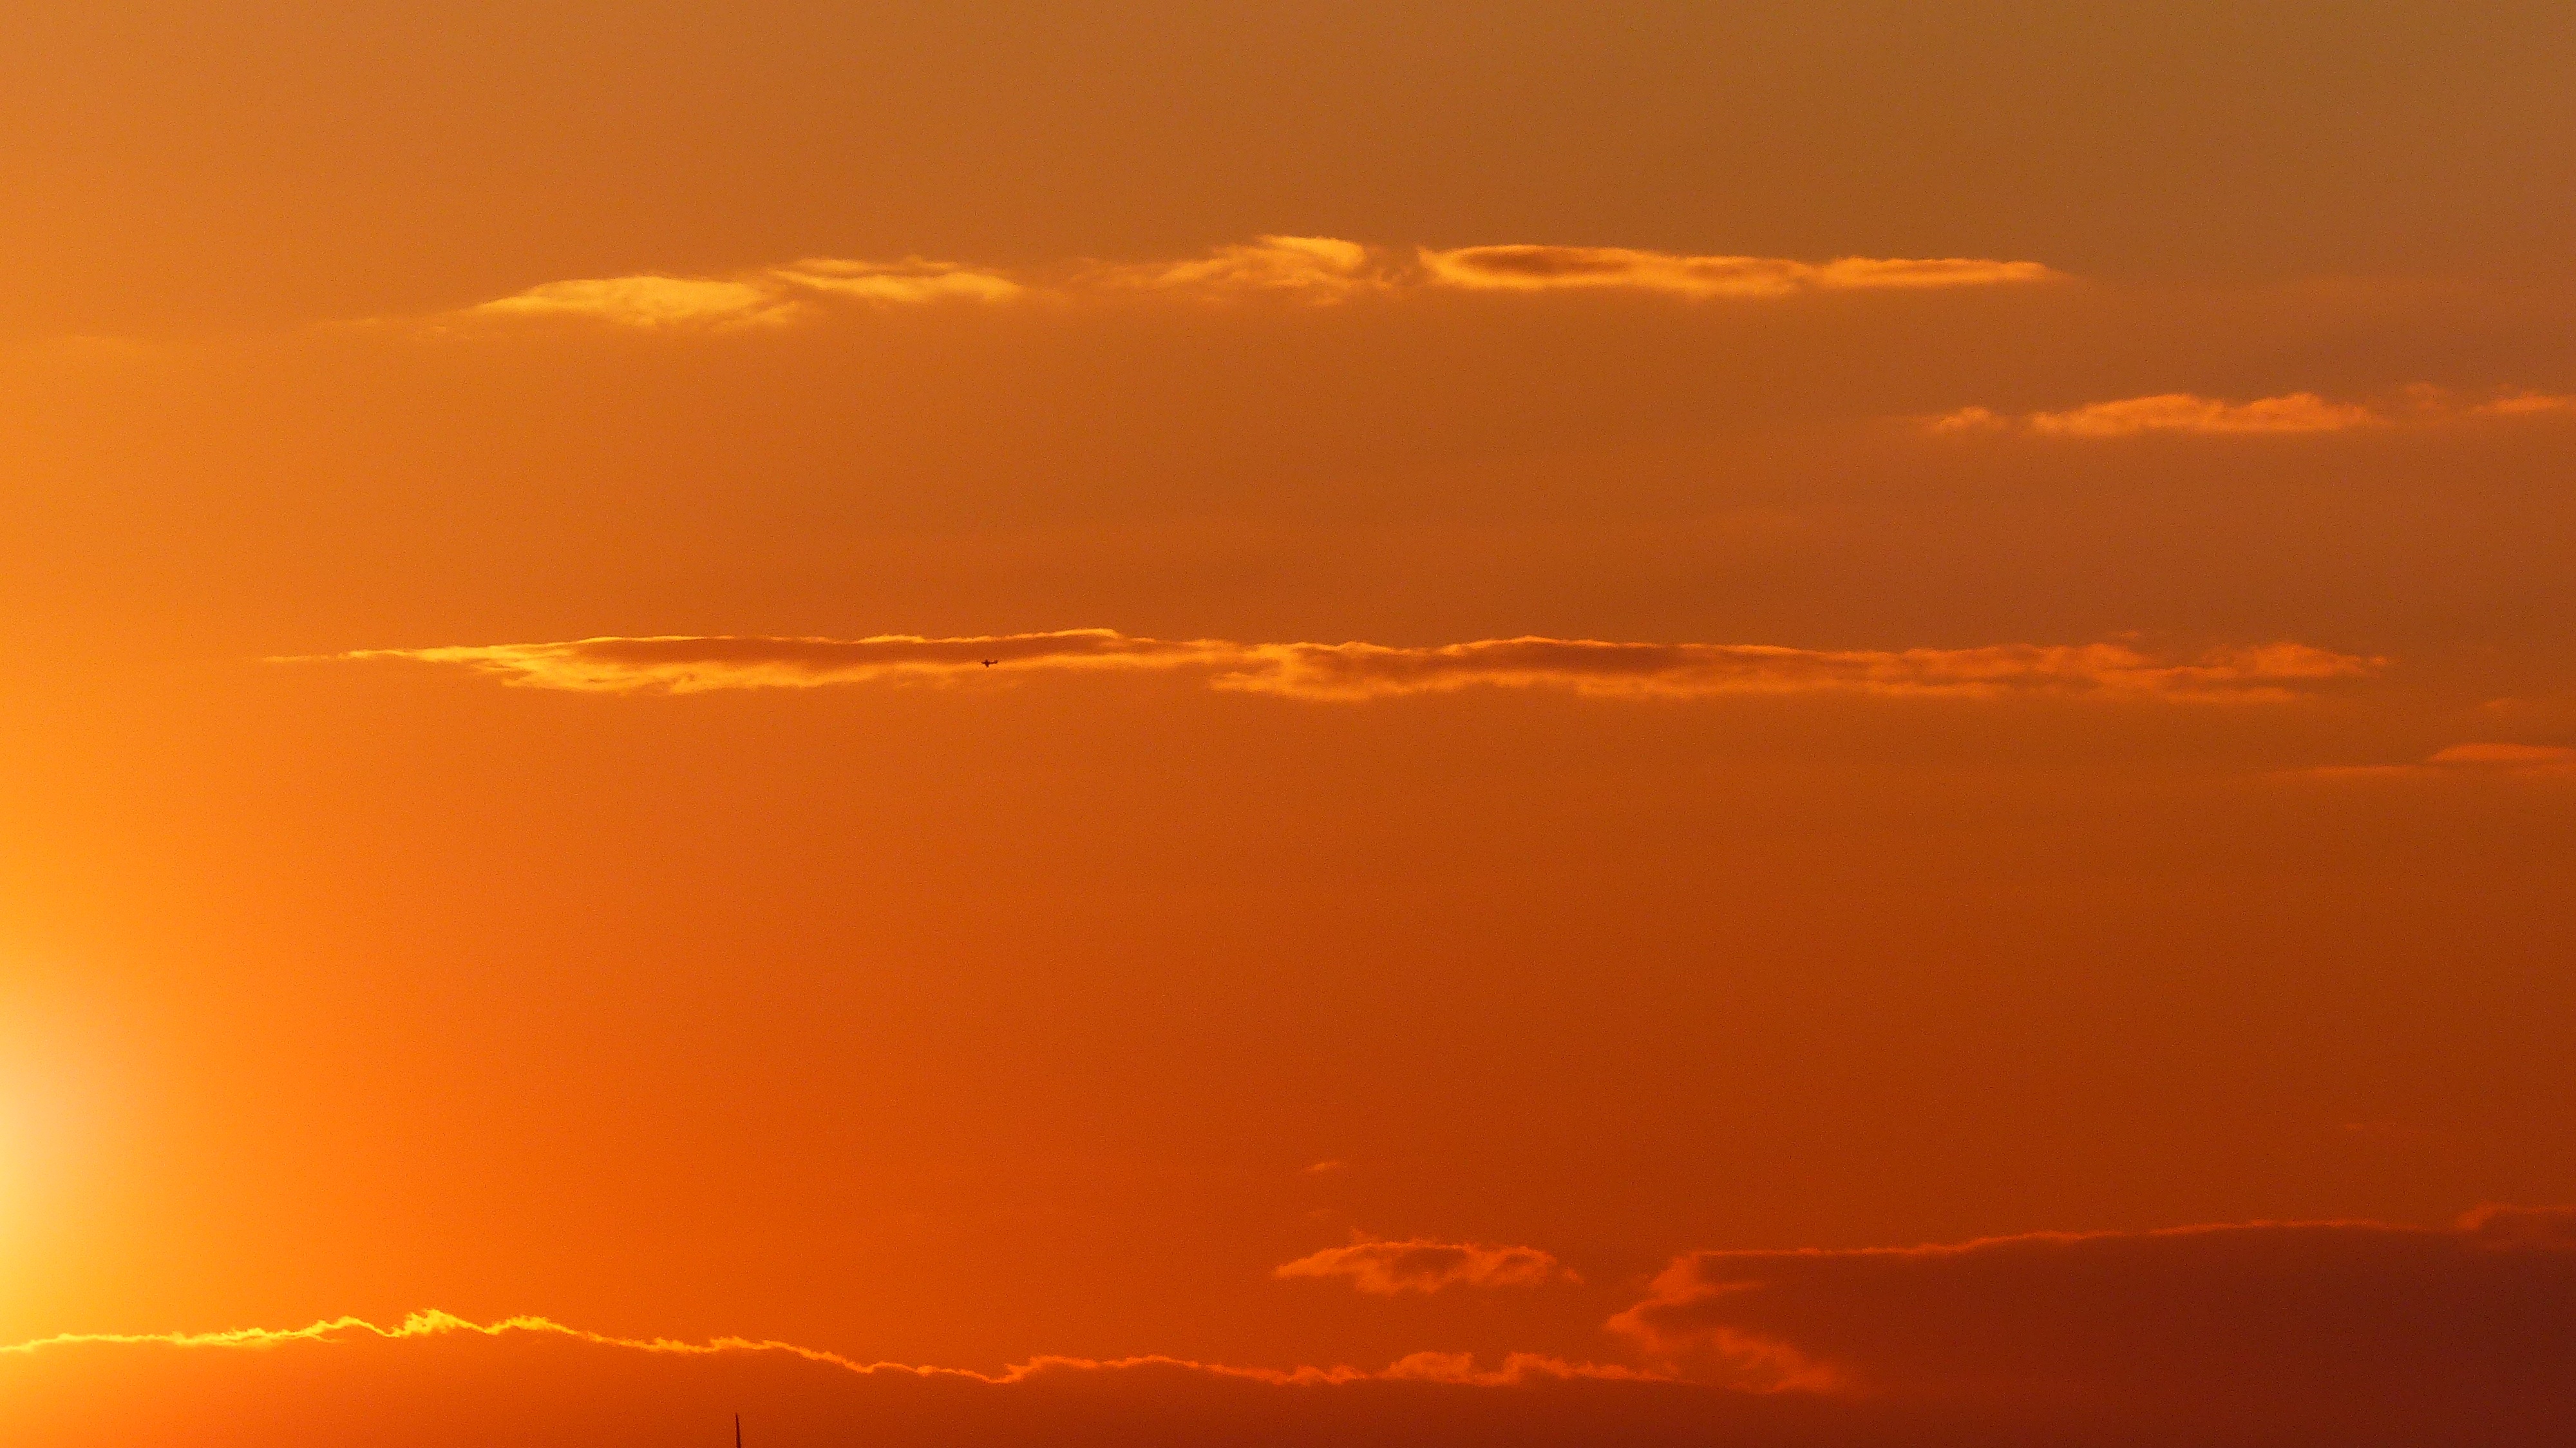
horizon, cloud, sky, sun, sunrise, sunset, sunlight, morning, dawn, atmosphere, dusk, daytime, evening, orange, cumulus, calm, glow, clouds, fireball, mood, abendstimmung, afterglow, evening sky, morgenrot, bright red, meteorological phenomenon, atmosphere of earth, computer wallpaper, red sky at morning, ecoregion